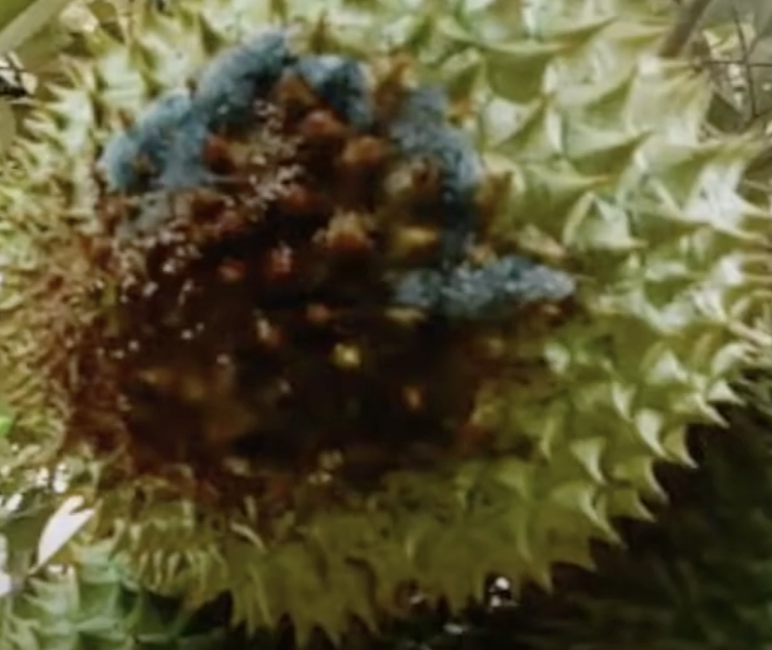
Label: fruit_rot